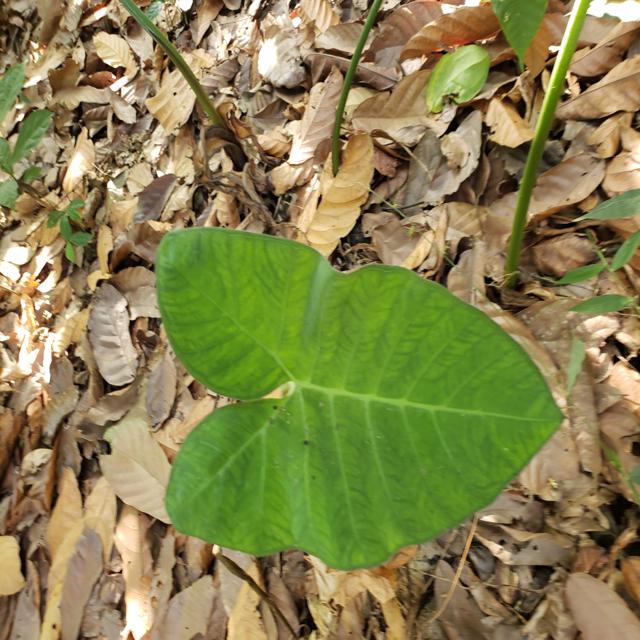
Label: Healthy